Air Stord

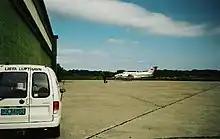
Beechcraft Super King Air at Farsund Airport, Lista

Teddy Air and Air Stord later commenced a cooperation on the route. Air Express considered opening a route from Oslo to Stord and proposed a cooperation with Air Stord. This led to a restructuring of the airline in 1994, with Nysæter selling the company. The airline was split into A and B shares. Aker Stord and Aker Elektro each bought 17.5 percent of the airline, Hardanger Sunnhordlandske Dampskipsselskap bought 10 percent and Inter Nor Stord Hotell and Åsmund Myhre each bought 5 percent. Later the group bought newly issued shares worth NOK 650,000.